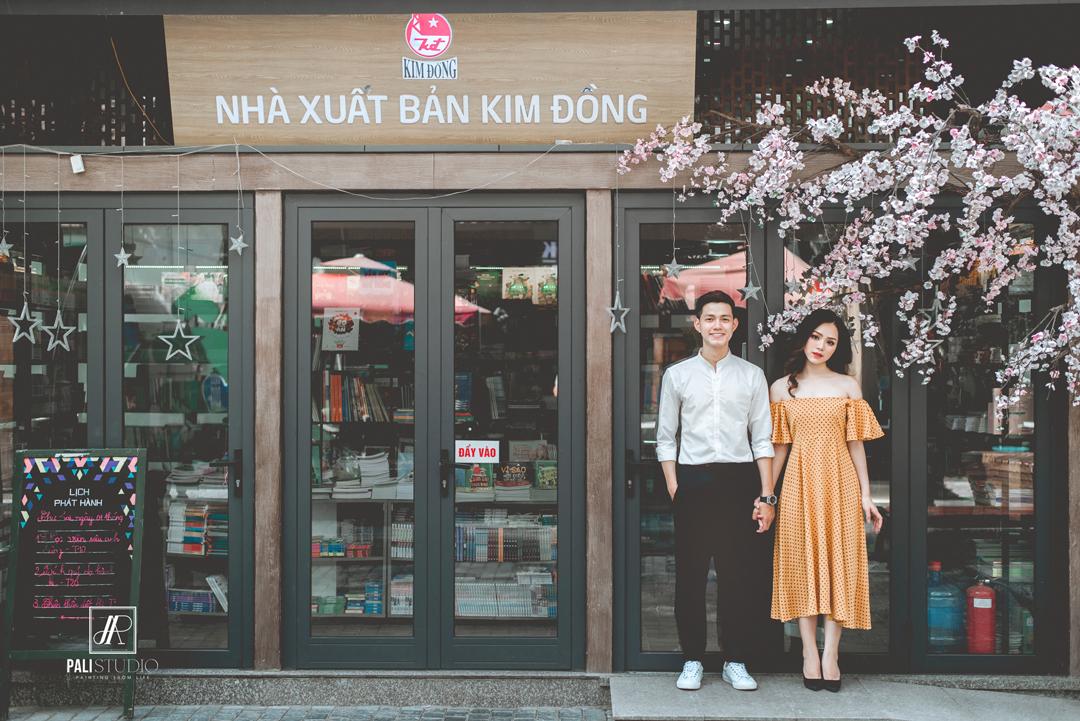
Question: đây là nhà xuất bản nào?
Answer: nhà xuất bản kim đồng